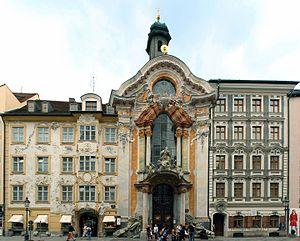
La Asamkirche est une église de Munich, construite entre 1733 et 1746 dans le style baroque et rococo par les frères Asam, Côme Damien Asam et Egid Quirin Asam. Cette église est considérée comme un chef d'œuvre de l'architecture baroque de style tardif d'Allemagne du Sud et de Bavière.